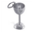
Label: cup